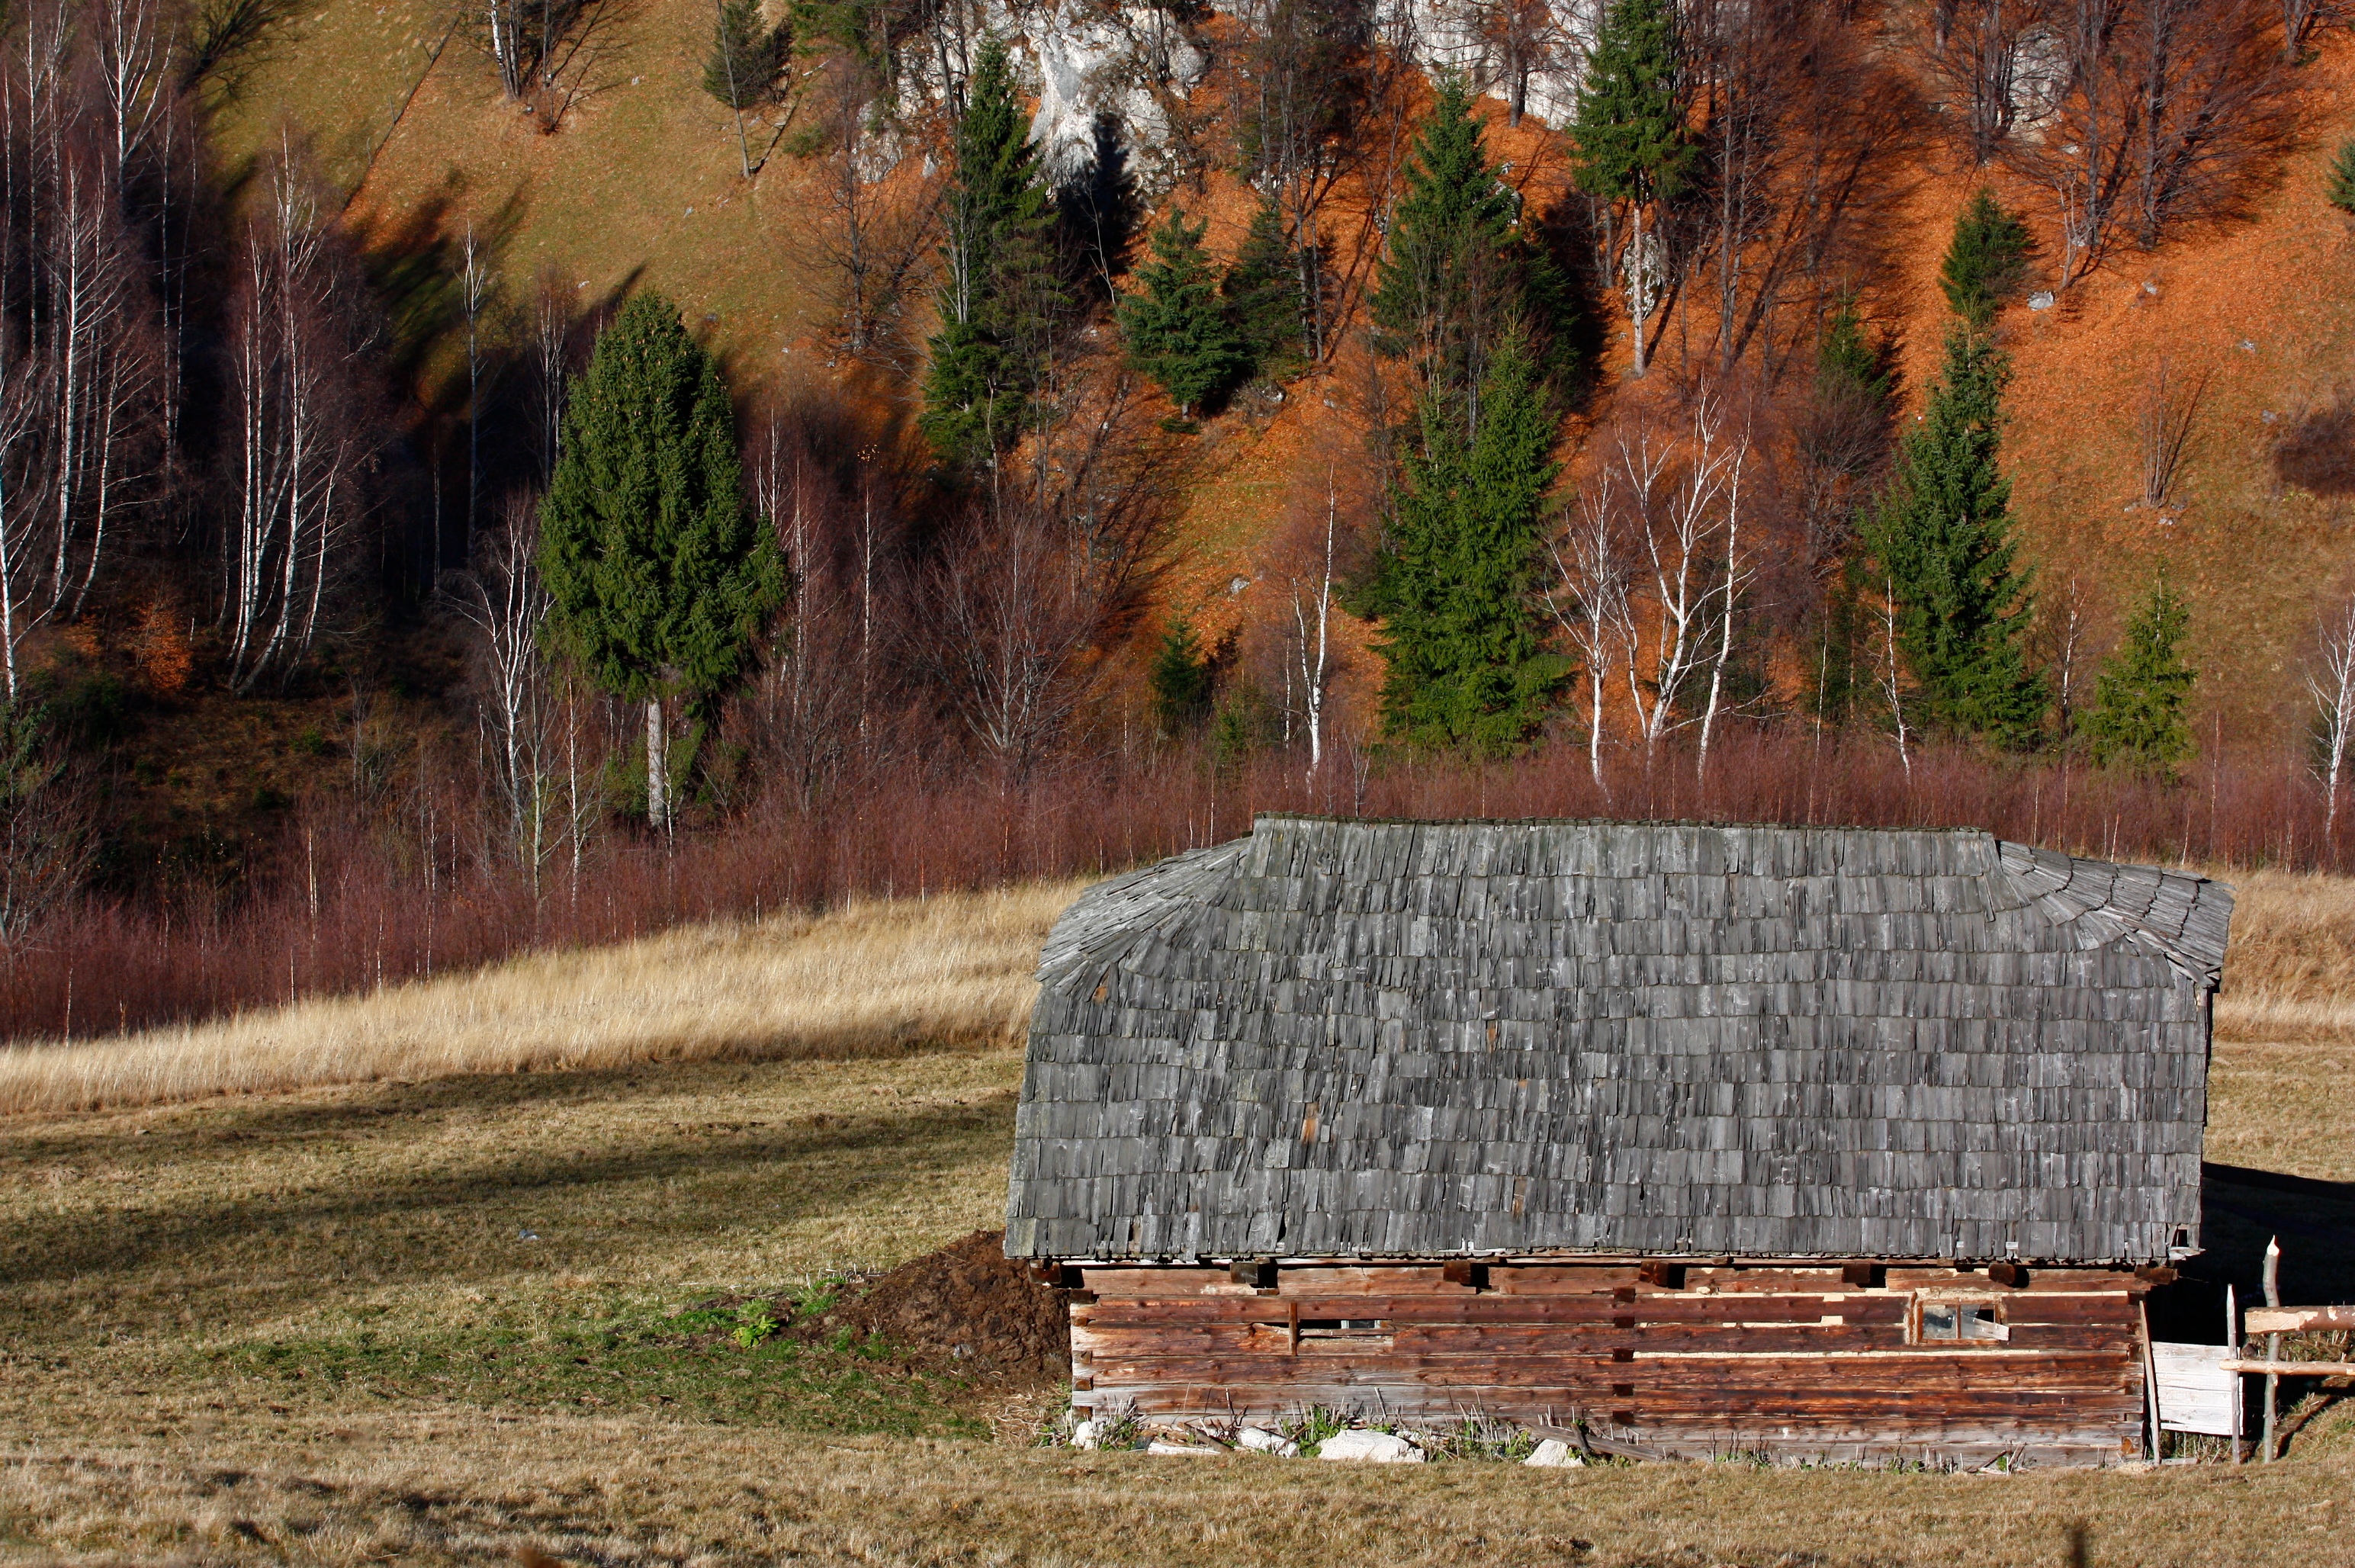
landscape, tree, forest, rock, plant, wood, countryside, leaf, wall, cabin, autumn, soil, season, rural area, woody plant